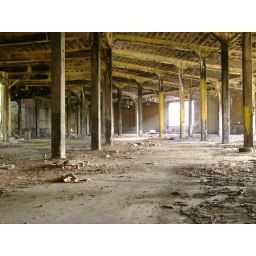
Now in the horse shoe shaped building it just bends and bends...